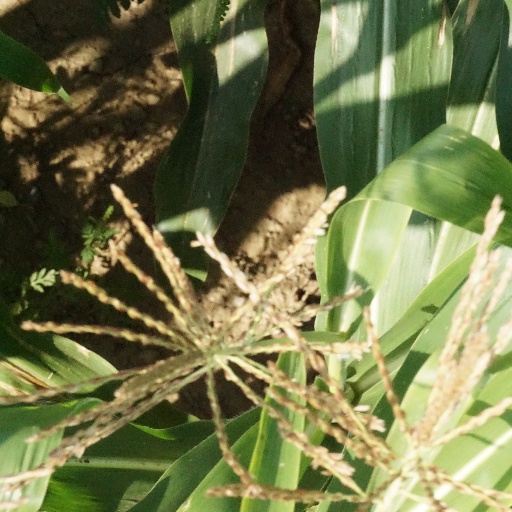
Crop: maize; corn